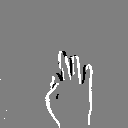
ASL letter: f